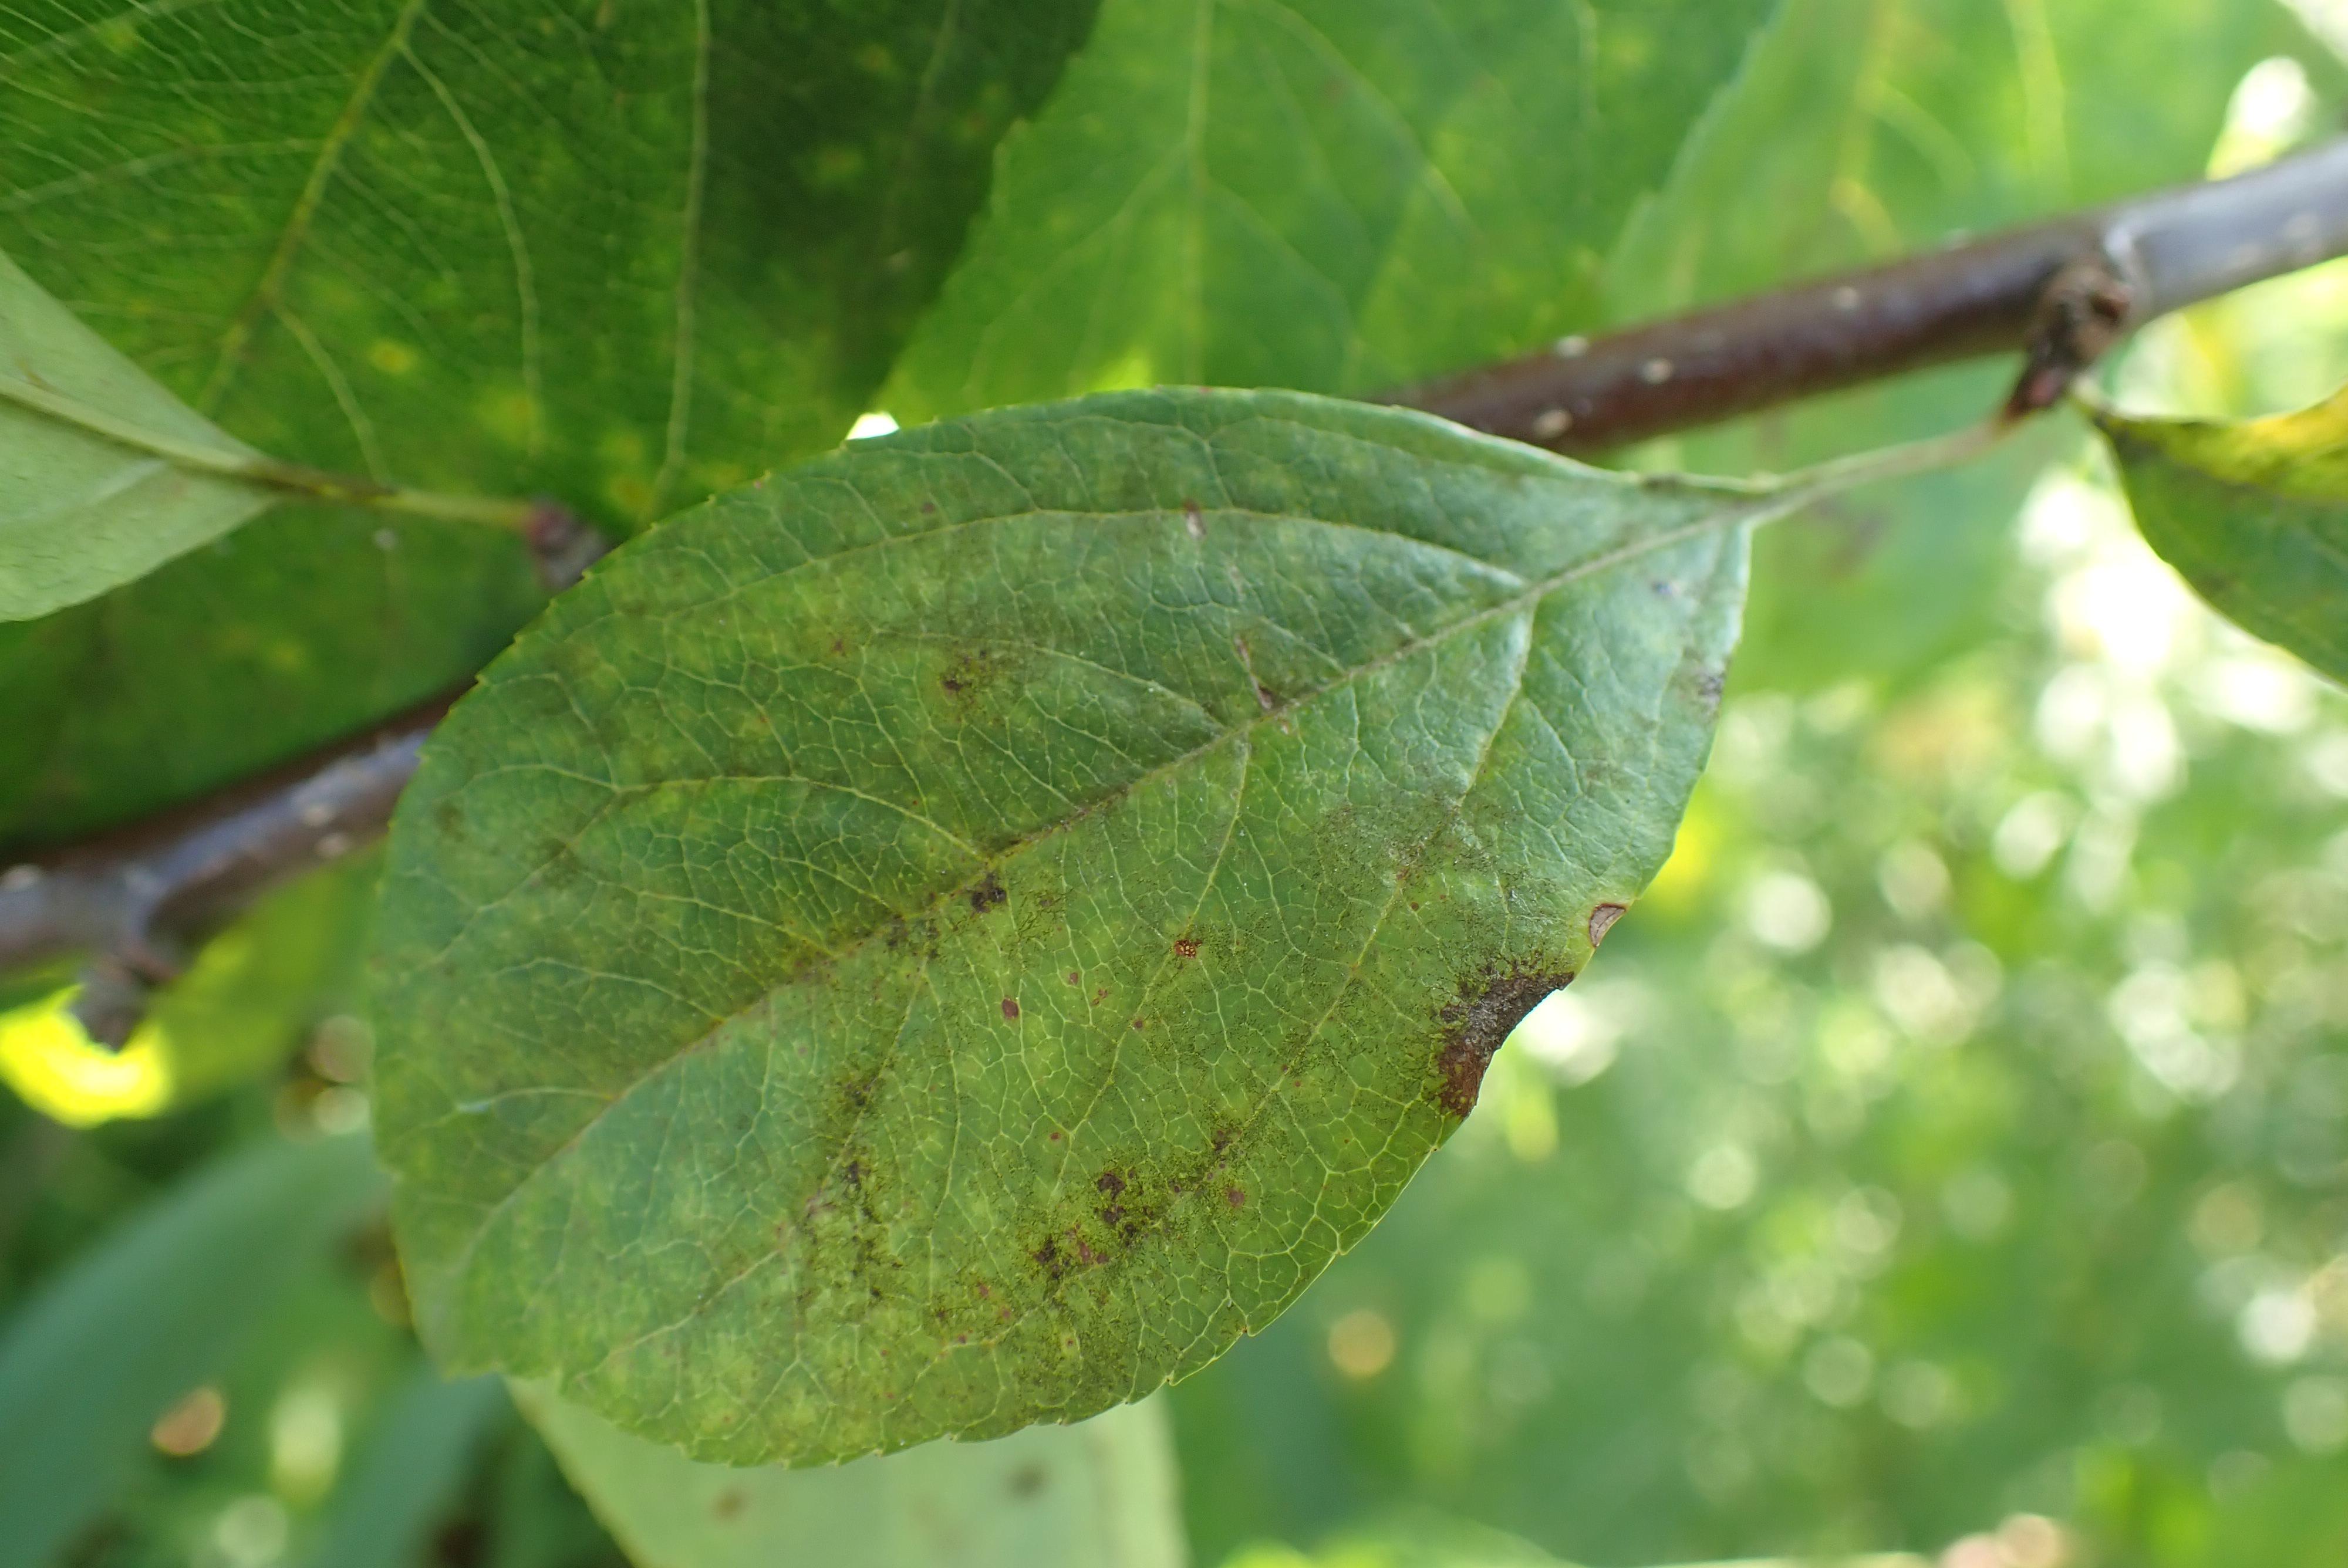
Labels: scab